Sōmen

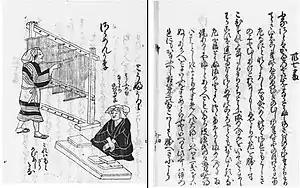
Illustration of a tofu seller (right) and a "sōmen" seller (left) by Tosa Mitsunobu, from the "Songs of the Seventy-one Craftsmen" (七十一番職人歌合 "Shichijūichi-ban Shokunin Uta-awase"), a poetry anthology written around 1500

Sōmen are usually served cold with a light flavored dipping sauce or "tsuyu". The tsuyu is usually a "katsuobushi"-based sauce that can be flavored with Japanese bunching onion, ginger, or "myoga". In the summer, sōmen chilled with ice is a popular meal to help stay cool.